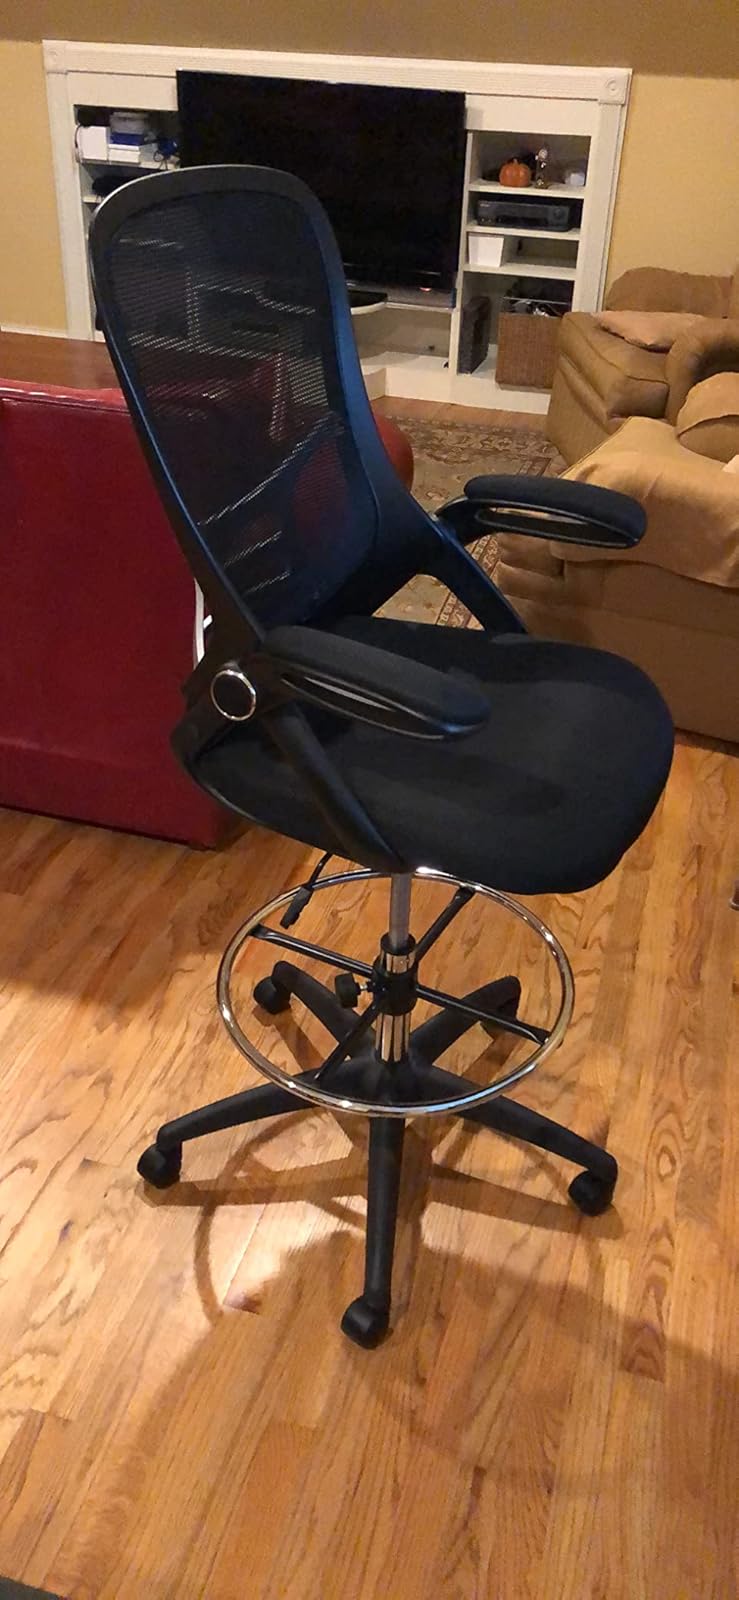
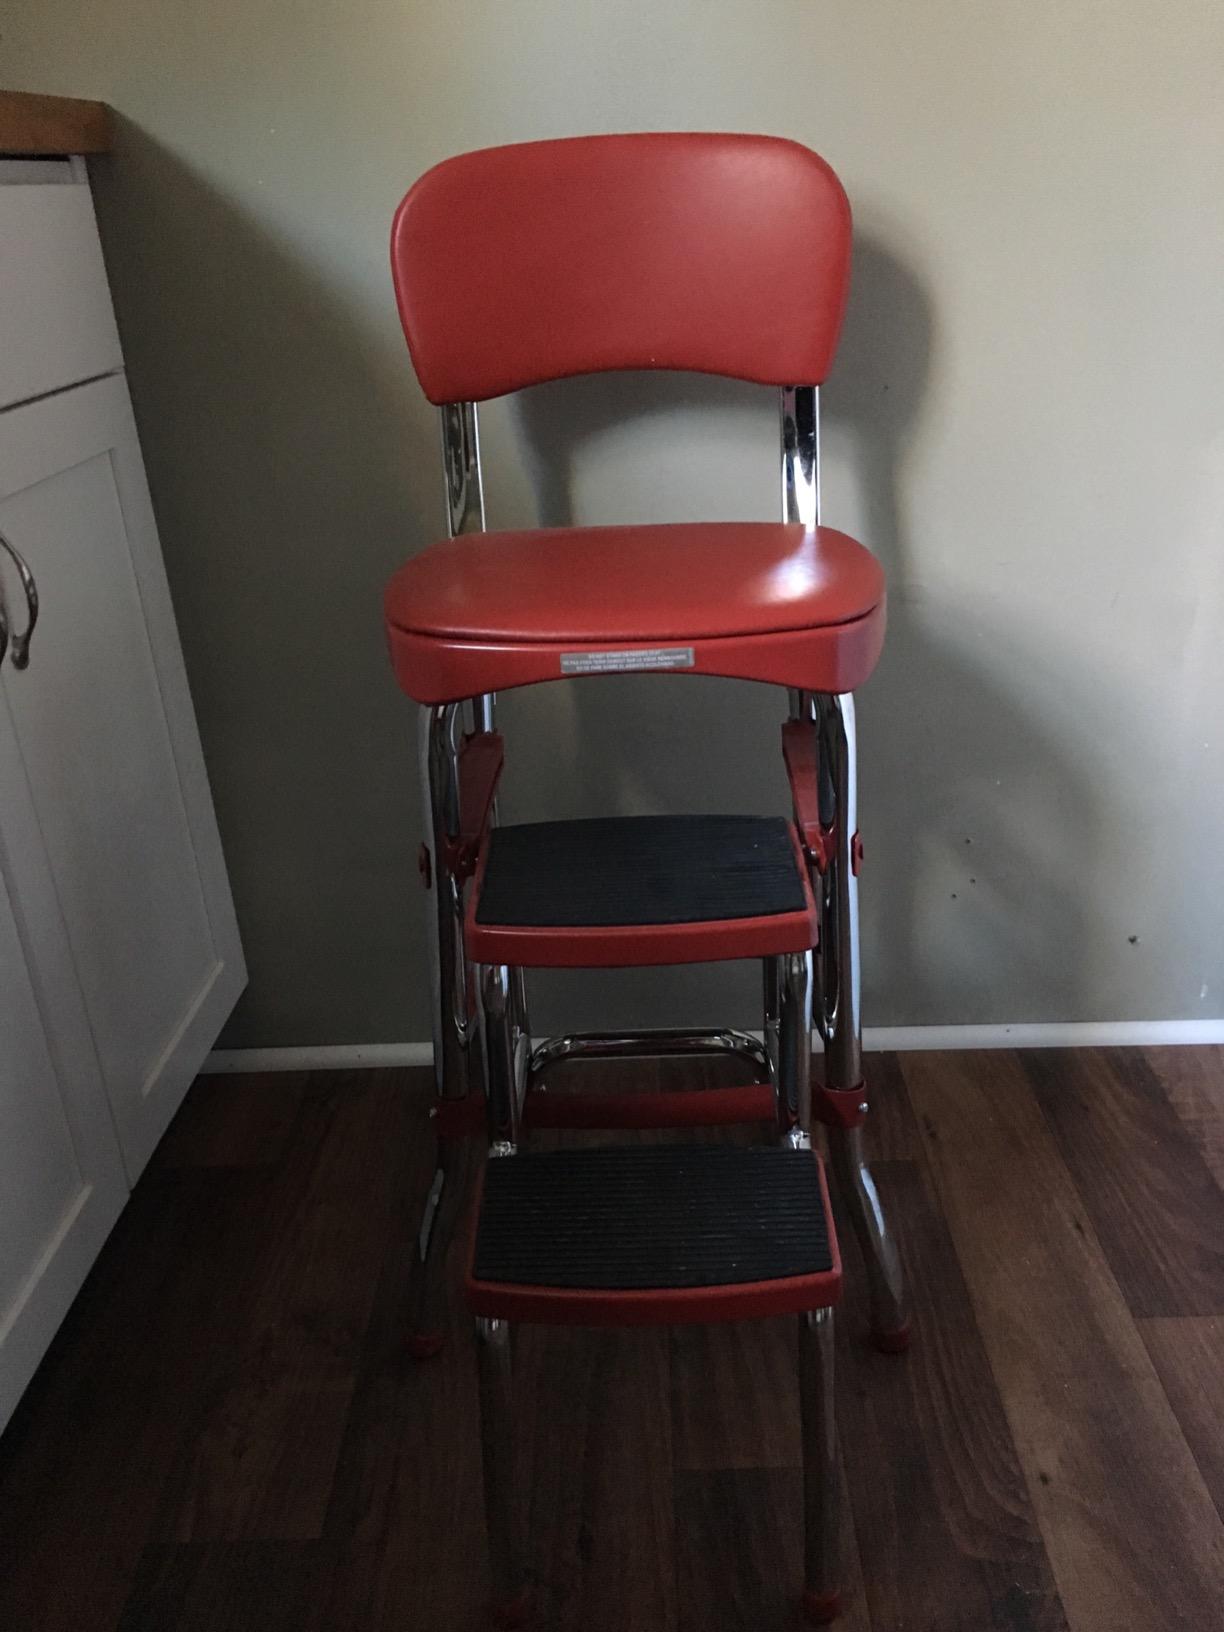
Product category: items_chair
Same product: no